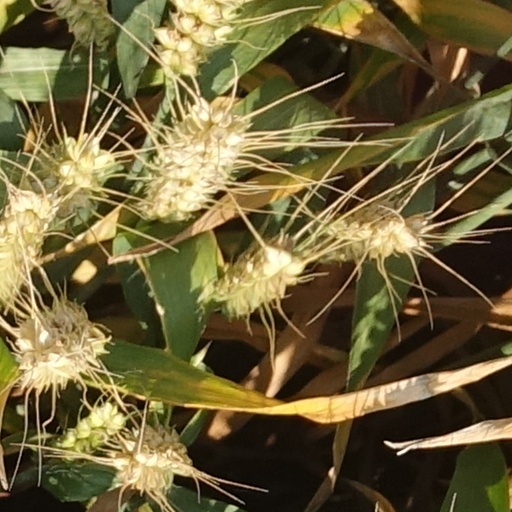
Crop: wheat